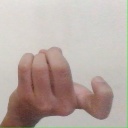
अक्षर: ज